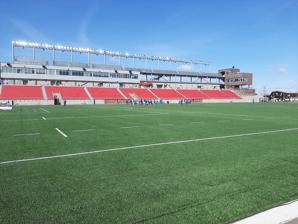
Building: York Lions Stadium
Country: Canada
Year built: 2015
Outdoor sports venue in Toronto, Ontario 43°46′30″N 79°30′25″W / 43.775°N 79.507°W / 43.775; -79.507 York Lions Stadium York Lions Stadium in 2022 York Lions Stadium Location in Toronto Show map of Toronto York Lions Stadium Location in Ontario Show map of Ontario York Lions Stadium Location in Canada Show map of Canada Former names CIBC Pan Am and Parapan Am Athletics Stadium Location North York , Toronto , Ontario Public transit Pioneer Village YRT Pioneer Village Terminal Owner York University Operator York University Capacity 4,000 (seated) Field size 450 by 250 feet (137 m × 76 m) 105 by 65 metres (115 yd × 71 yd) (soccer) Surface Artificial turf Construction Built 2012–2014 Opened 2015 Architect CannonDesign Tenants York Lions ( U Sports ) 2015–present York United FC ( CPL ) 2019–present Toronto FC II ( MLS Next Pro ) 2022–present Toronto Arrows ( MLR ) 2022–2023 AFC Toronto ( NSL ) 2025–present York Lions Stadium is an outdoor sports stadium on the Keele Campus of Toronto 's York University in the former city of North York . It is home to the York Lions , the varsity teams of York University , the Toronto Arrows of Major League Rugby and York United of the Canadian Premier League . The facility was primarily built for the 2015 Pan American and Parapan American Games , where it hosted track and field events and the opening ceremony. In 2021, the stadium's running track was removed to expand the playing surface used for football and soccer . History York Lions Stadium under construction in September 2013 Initial plans had a multi-purpose athletics and soccer stadium to be built somewhere in the vicinity of Hamilton, Ontario ; however, the final plans separated the soccer and athletics venues. The soccer stadium, Tim Hortons Field , was built on the site of Ivor Wynne Stadium , while the athletics stadium was built at York University. During the games the venue was known as the CIBC Pan Am and Parapan Am Athletics Stadium. The stadium was expected to seat approximately 5,000 spectators – 3,000 permanent and 2,000 temporary. During the games an additional 7,500 temporary seats were added, bringing total capacity to 12,500. The facility cost roughly $45.5 million, with $34.9 million attributed to the design and construction with the rest for running costs. On May 26, 2016, it was announced that the stadium would play host to the 2017 North American Indigenous Games . The stadium will be the site of the opening and closing ceremonies as well as the athletics competitions in July 2017. In the same year, the stadium was also used as an event facility for the Invictus Games . In early 2021, the stadium's track and grass field was replaced with a larger FIFA and World Rugby certified artificial turf surface. The renovations also allow for the playing surface to be covered with an air-supported dome during winter months. Professional sports The Toronto Arrows , a professional rugby union club which joined Major League Rugby in 2019, played exhibition games in 2018 at York Lions Stadium. However, during its inaugural 2019 MLR season the team split its home games between Alumni Field and Lamport Stadium . They hosted their games at York Lions Stadium from 2022 to 2023, before the team ceased operations. York United FC , a soccer team in the Canadian Premier League , has played their home games at York Lions Stadium since their inaugural season in 2019. Toronto FC II , a soccer team in MLS Next Pro , began playing their home games at York Lions Stadium in 2022. Major competitions hosted Year Date Event Level 2015 July 18–26 2015 Pan American Games International 2015 August 7–15 2015 Parapan American Games International 2017 July 16–23 2017 North American Indigenous Games Continental 2017 September 23–30 2017 Invictus Games International 2019 July 18–21 2019 NCCWMA Masters Athletics Championships Continental Gallery The stadium in 2015 The stadium in 2021 A panoramic of the stadium in 2021 See also List of Canadian Premier League stadiums Venues of the 2015 Pan American and Parapan American Games Birchmount Stadium – City of Toronto / Toronto District School Board Centennial Park Stadium – City of Toronto Esther Shiner Stadium – City of Toronto Lamport Stadium – City of Toronto Monarch Park Stadium – Toronto District School Board Metro Toronto Track and Field Centre – City of Toronto Rosedale Field – City of Toronto Varsity Stadium – University of Toronto References